Meyers Konversations-Lexikon

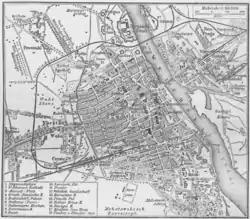
Map of Warsaw, from the 4th edition (1888)

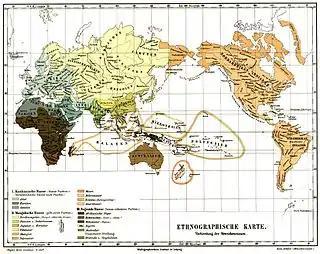
Ethnographic map of the world, from the 4th edition

The 2nd edition, ', appeared 1861–67; the 3rd edition, now from Leipzig, was issued as ' 1874–78; both had 15 volumes.